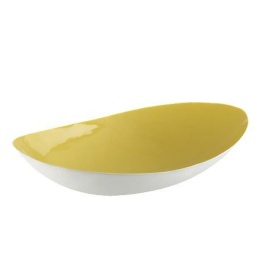
mustard yellow bowl 15 by 9 by 2 cb2